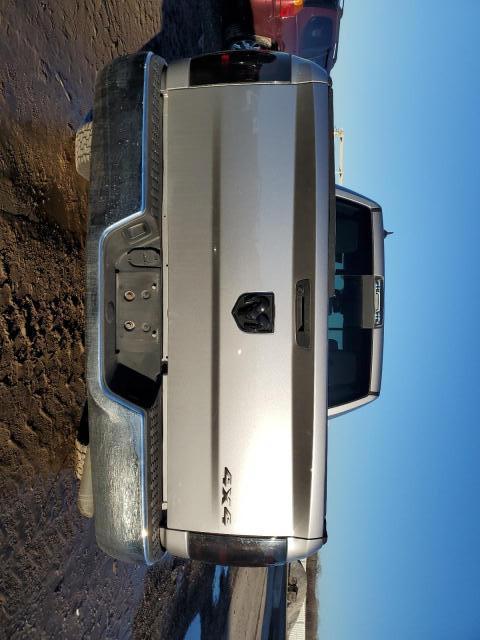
Aucun dommage détecté.
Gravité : aucun